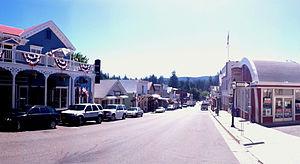
Nevada City est une ville américaine siège du comté de Nevada, en Californie. Elle se situe à 97 km au nord-est de Sacramento. Sa population s’élevait à 3 068 habitants lors du recensement de 2010, estimée à 3 136 habitants en 2017.